Jeffrey Epstein

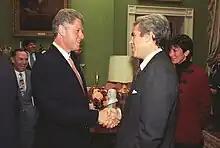
Epstein shaking hands with President Bill Clinton at the White House, September 1993 (with Ghislaine Maxwell in the background on the right)

According to "Forbes" in 2025, the great majority of Epstein's wealth between 1999 and 2018 came from $490 million in fees, (most of that from two billionaires, Leslie Wexner, $200 million, and Leon Black, $170 million) with the remaining $310 million reported as income during that period by his companies as being from investment returns. Due to the U.S. Virgin Islands' economic development plan's tax exemptions, he saved $300 million in taxes and paid an effective tax rate of 4%, even though the top marginal tax rate on the islands was 38.5%. Les Wexner was one source of Epstein's original wealth. An assistant of Epstein also stated that he got his fortune started through Robert Maxwell, the media mogul father of Ghislaine Maxwell. When Epstein pleaded guilty in 2008 to soliciting and procuring prostitution, his lawyers stated he was a billionaire with a net worth of over one billion dollars. A number of sources, however, have questioned the extent of Epstein's wealth and his status as a billionaire. According to an article in "The New York Times", his "fortune may be more illusion than fact". Epstein lost "large sums of money" in the 2008 financial crisis, and "friends and patrons"—including retail billionaire Leslie Wexner—"deserted him" following his pleading guilty to prostitution charges in 2008. "New York" magazine claimed that "there's scant proof" of Epstein's "financial bona fides", and "Forbes" also ran an article entitled "Why sex offender Jeffrey Epstein is not a billionaire".